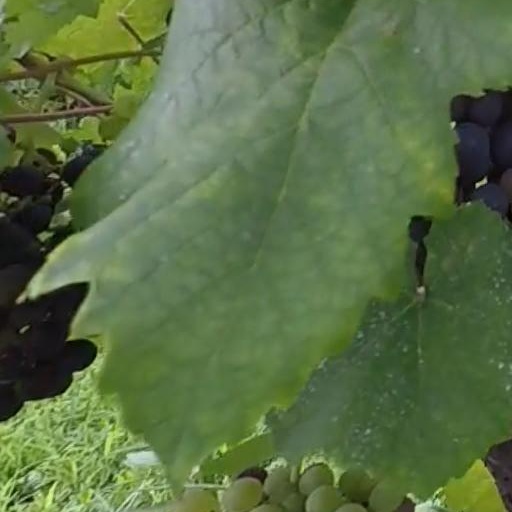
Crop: grape